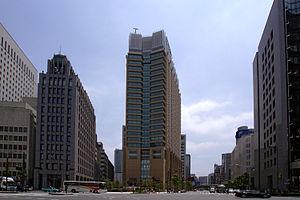
Hibiya est un quartier de l'arrondissement de Chiyoda à Tōkyō. Il s'étend le long de l'avenue Hibiya-dōri de Yūrakuchō à Uchisaiwaichō.